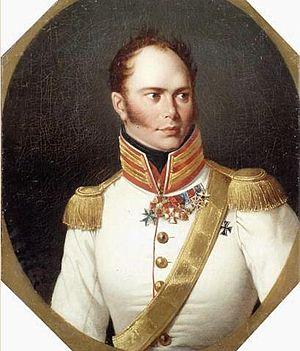
La Croix de Kulm, en allemand « Kulmer Kreuz », en russe « Күльмcкий кpecт », est une décoration militaire créée le 4 décembre 1813 par le roi Frédéric-Guillaume III de Prusse après la Bataille de Kulm. Il n'était pas besoin d'un acte spécial de courage ou de mérite. Les soldats et sous-officiers la portaient en métal et les autres en argent. La Croix de Kulm était cousue sur l'habit, sans ruban.